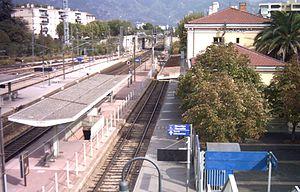
La gare d'Aubagne est une gare ferroviaire française de la ligne de Marseille-Saint-Charles à Vintimille, située à proximité du centre ville d'Aubagne, dans le département des Bouches-du-Rhône en région Provence-Alpes-Côte d'Azur.